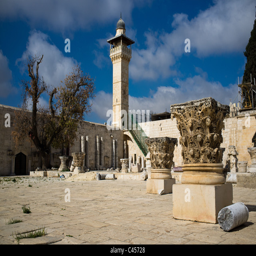
a courtyard and minaret on the south - west side of the compound .